Declaration of Independence (Mexico)

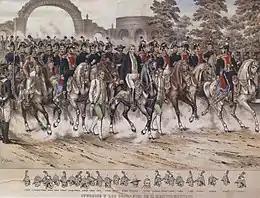
Entry of the Trigarante Army to México City.

On September 27, 1821, eleven years and eleven days after the Grito de Dolores, the Army of the Three Guarantees headed by Agustín de Iturbide entered Mexico City, concluding the Mexican War of Independence. On September 28, Iturbide installed the Provisional Governing Board, comprising 38 people. The board was chaired by Antonio Pérez Martínez y Robles, and Juan José Espinosa de los Monteros was secretary. The board immediately elected the five members of the Regency of the Empire.